Tomstown, Ontario

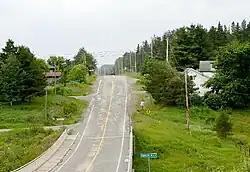
Tomstown

Tomstown is an unincorporated community in the Canadian province of Ontario, located in the unincorporated township of Ingram within the Unorganized, West Part division of Timiskaming District.